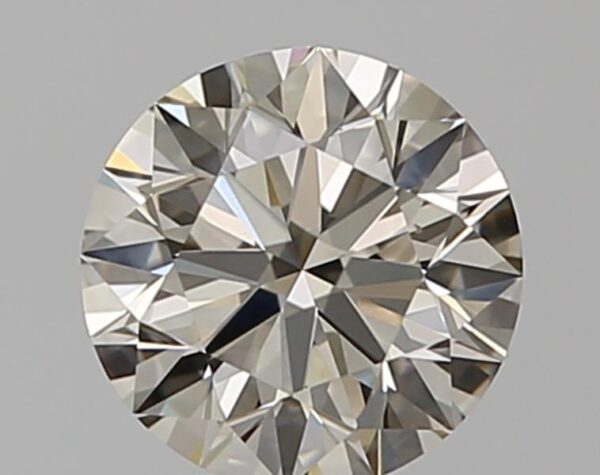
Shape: round
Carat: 0.8
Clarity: VS2
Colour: N
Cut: EX
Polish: EX
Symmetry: EX
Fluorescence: N
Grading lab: GIA
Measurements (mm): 5.91 x 5.95 x 3.68